Radoslav Brđanin

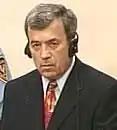

Radoslav Brđanin (9 February 1948 – 7 September 2022) was a Bosnian Serb political leader. In 2004, he was sentenced to 32 years imprisonment by the International Criminal Tribunal for the Former Yugoslavia for crimes committed during the Bosnian War. The sentence, which he served in Denmark, was reduced by two years on appeal in 2008.